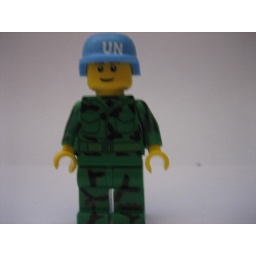
JOHN PINKERTON without his gear or his guns. the tiger design was made by flying jalopy